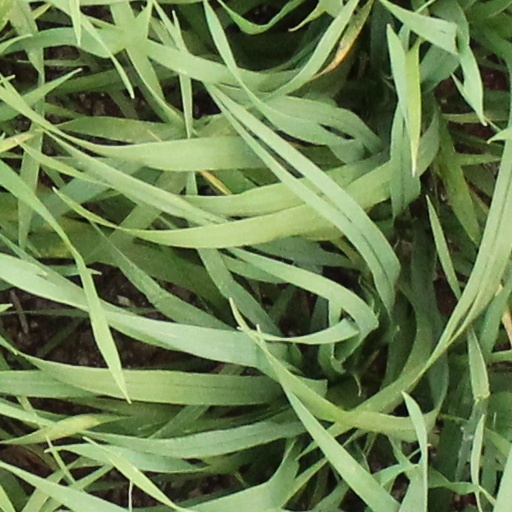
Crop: wheat